Annesley Malewana

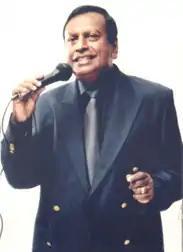

Annesley Malewana (Sinhala: ඇනස්ලි මාලේවන) is a Sri Lankan musician. Often considered "The Prince of Sinhala Pop", Malewana is well known for being a master of contemporary Baila worked with popular musical bands The Moonstones and Super Golden Chimes.